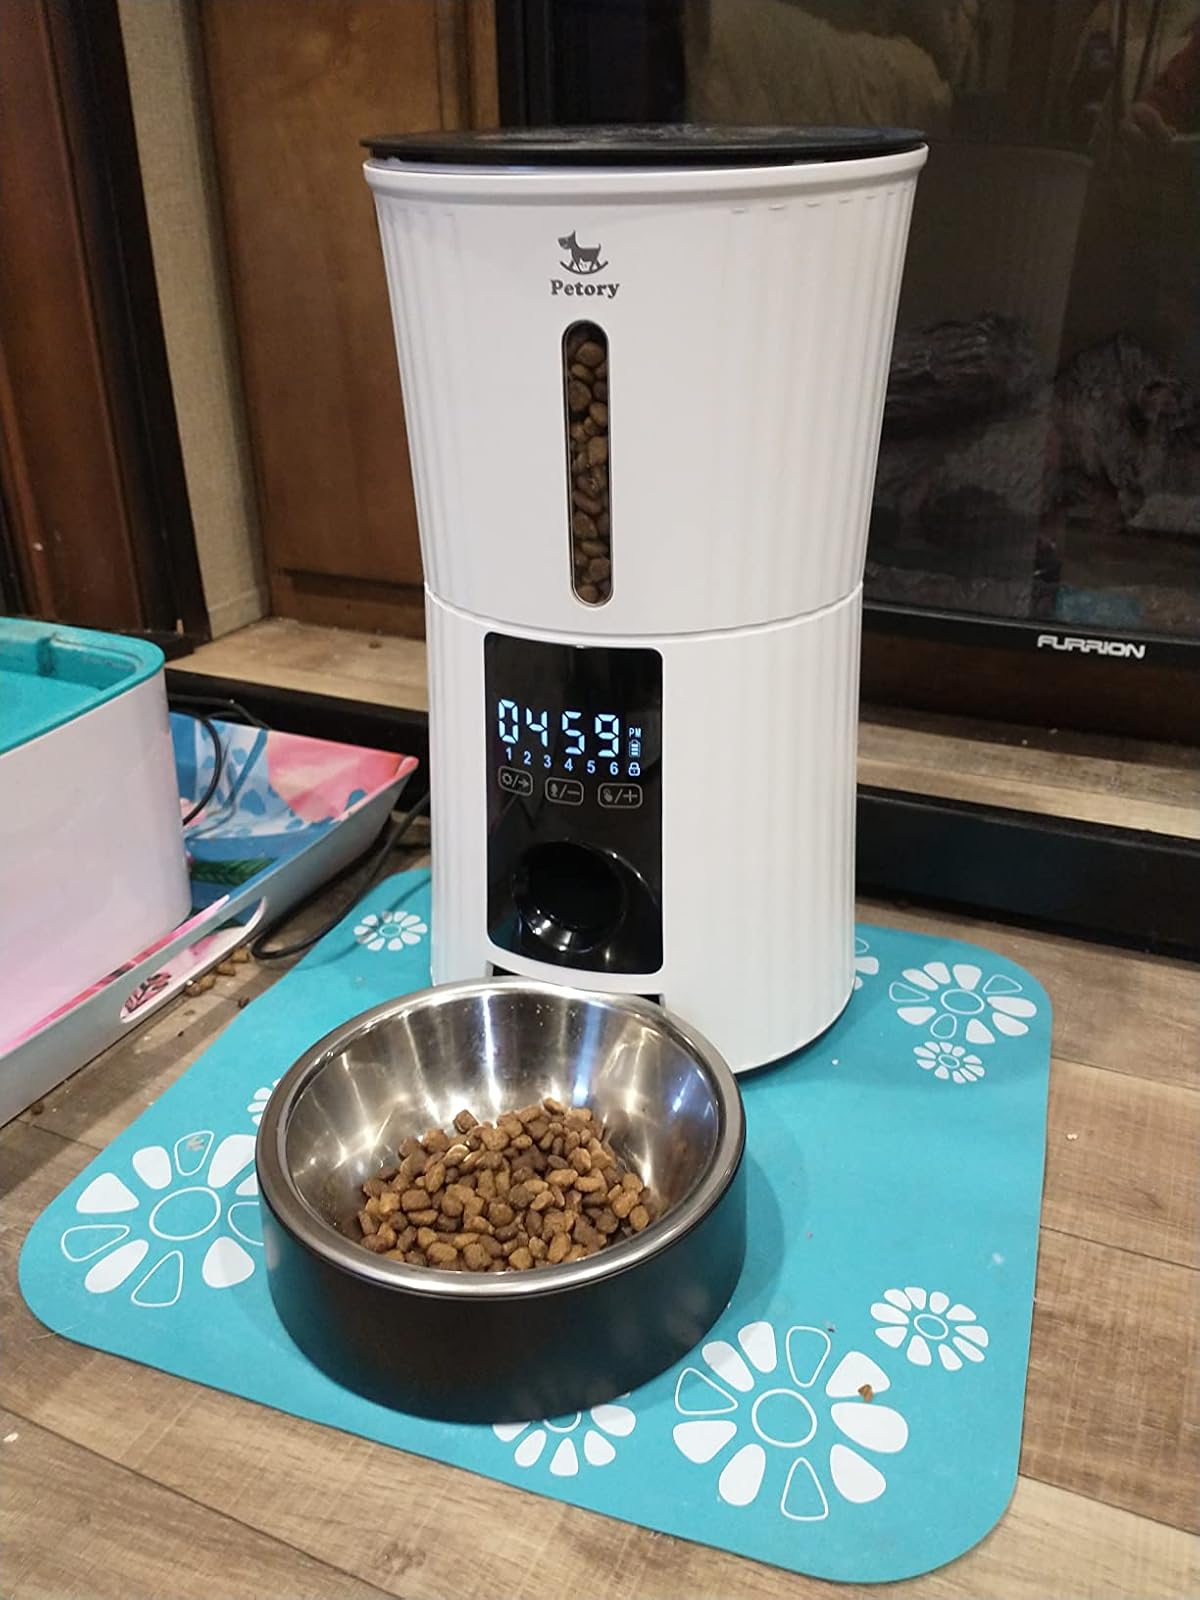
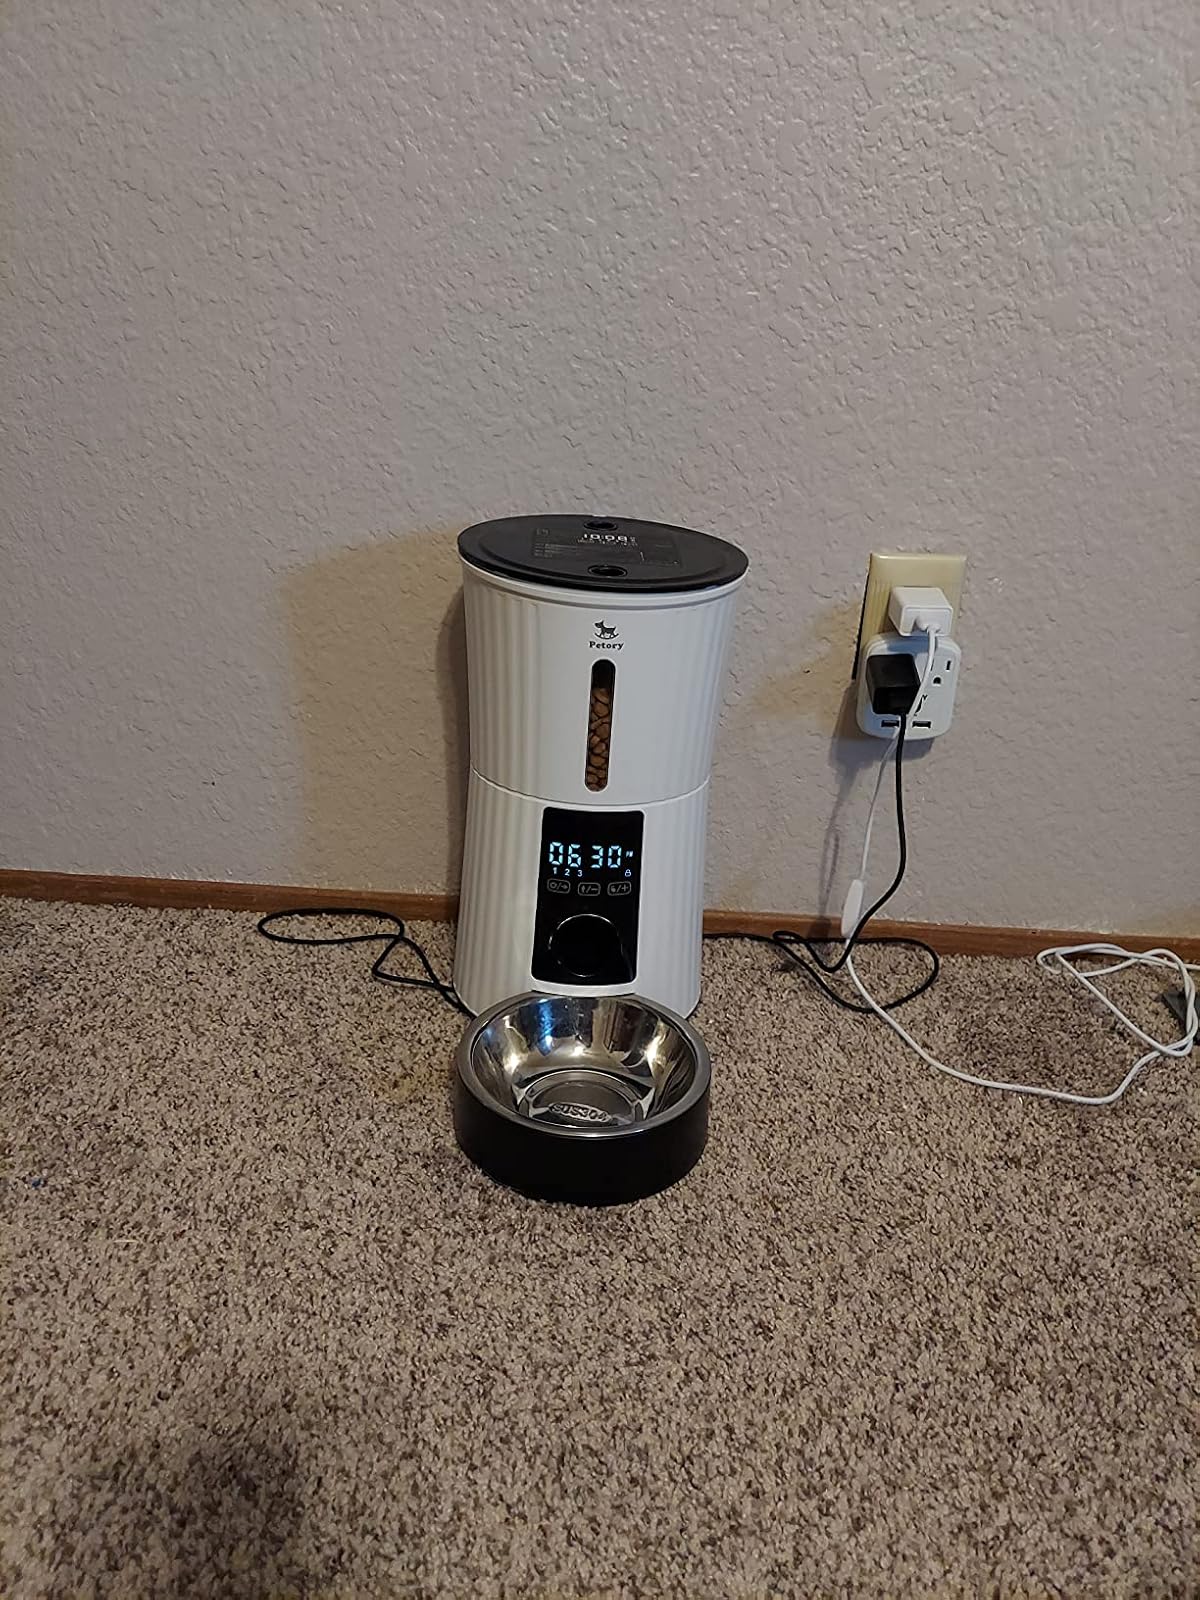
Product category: items_feeder
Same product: yes